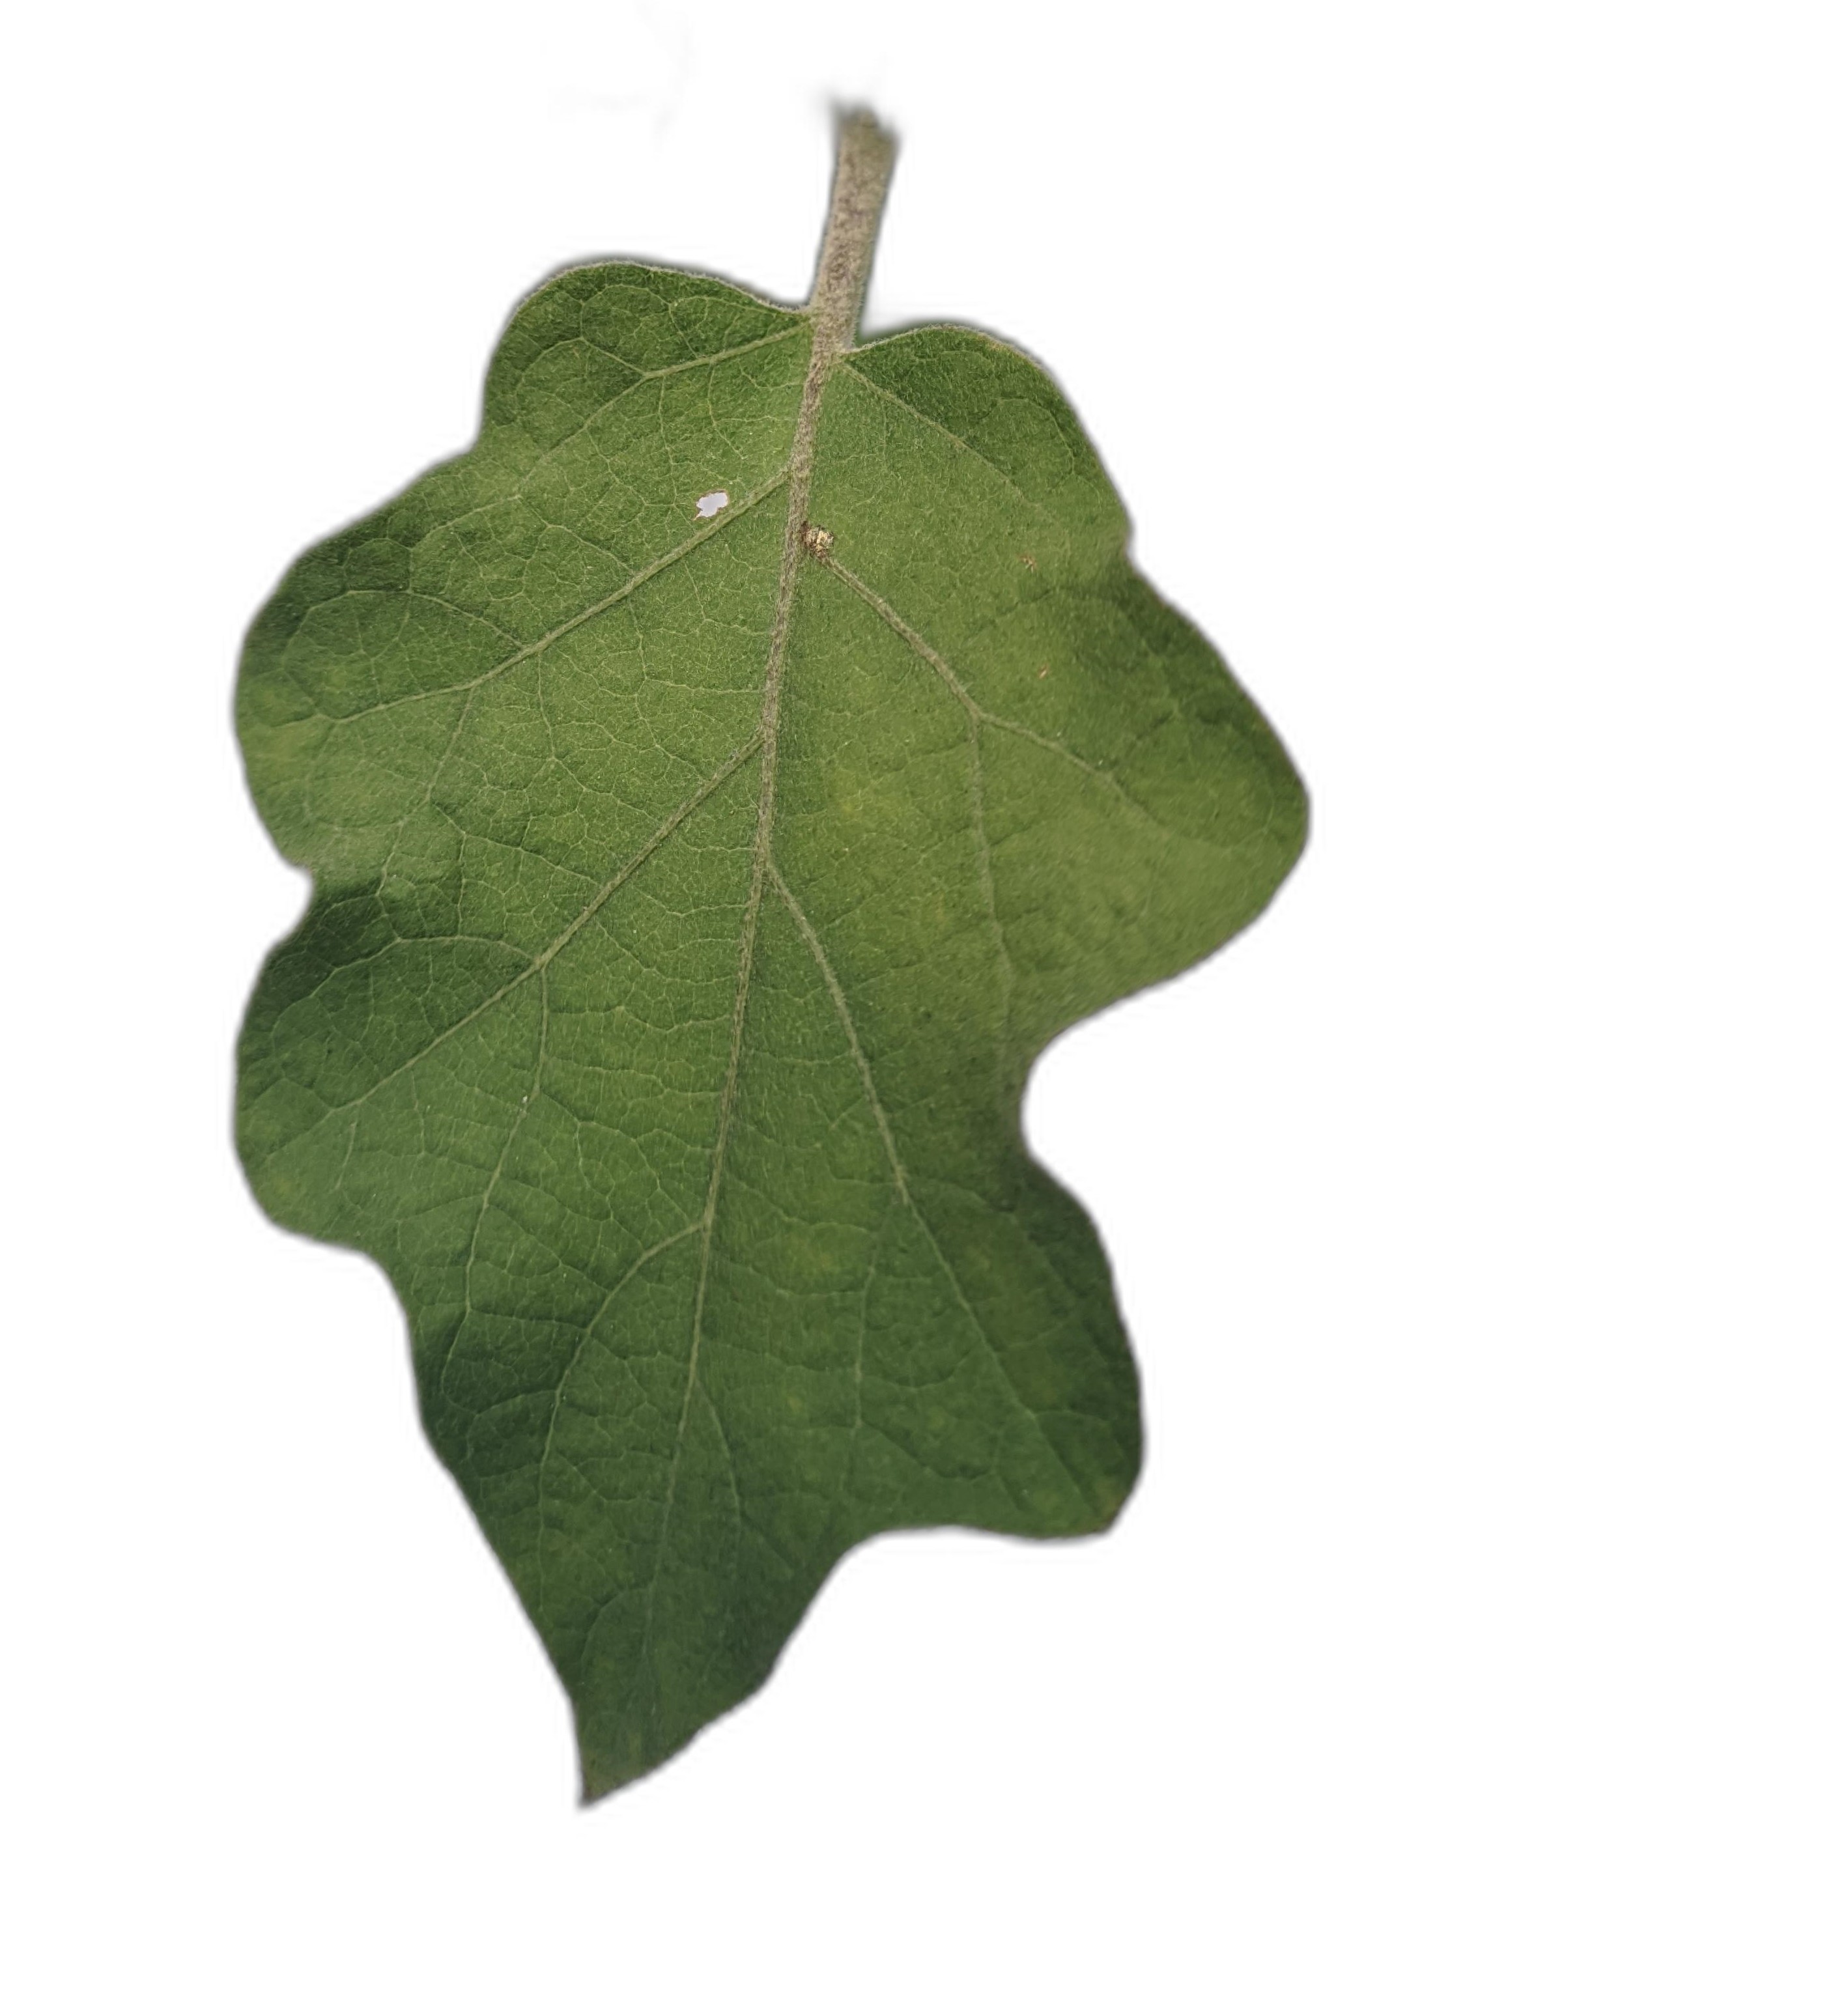
Label: Healthy Leaf